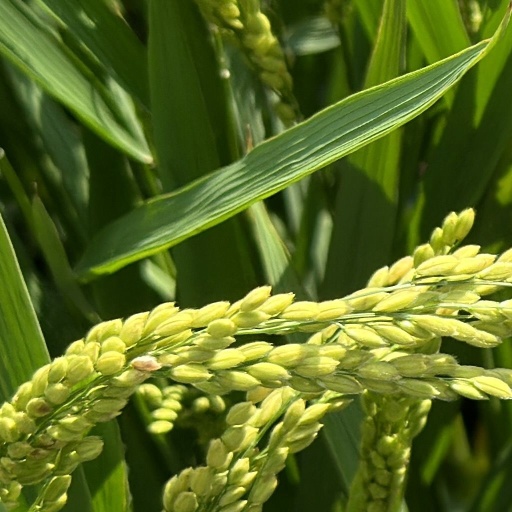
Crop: rice